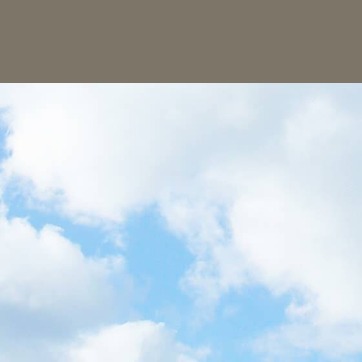
Material: sky